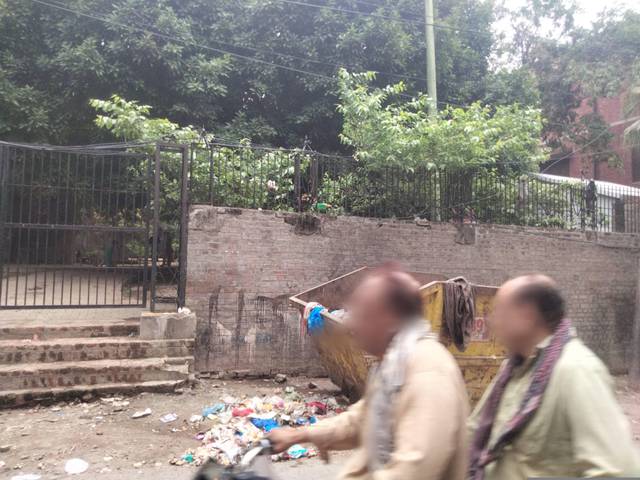
Region: Pakistan
Coordinates: 31.585, 74.31